Caroline Dawson

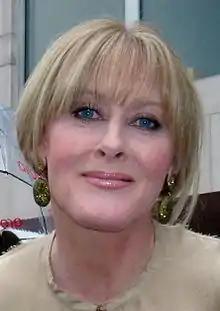
Sarah Lancashire pictured at the 2013 British Academy Television Awards, where she was nominated for Best Supporting Actress.

The role resulted in Lancashire receiving the most fan mail of her career, much of it from gay women who had similar experiences of coming out later in life. Lancashire was surprised and humbled by the responses from women stating that Caroline's same sex relationship had personally inspired them. One of the letters she received was from a woman who had stated that the series had helped her come out to her own mother, after watching the whole series with her. Lancashire has received two nominations for the British Academy Television Award for Best Supporting Actress in both 2013 and 2014, winning in 2014. Reflecting on the award later in 2014, Lancashire stated that it came as "a lovely thing, to have your work recognised by your peers, but it was a big shock and wasn’t expected."